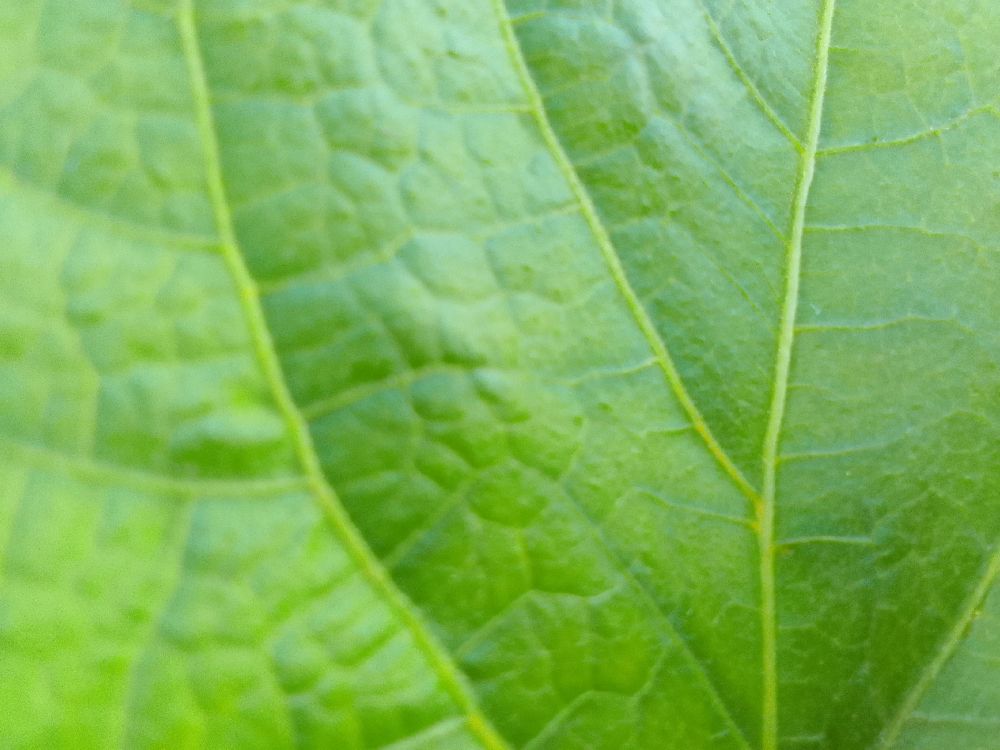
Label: healthy